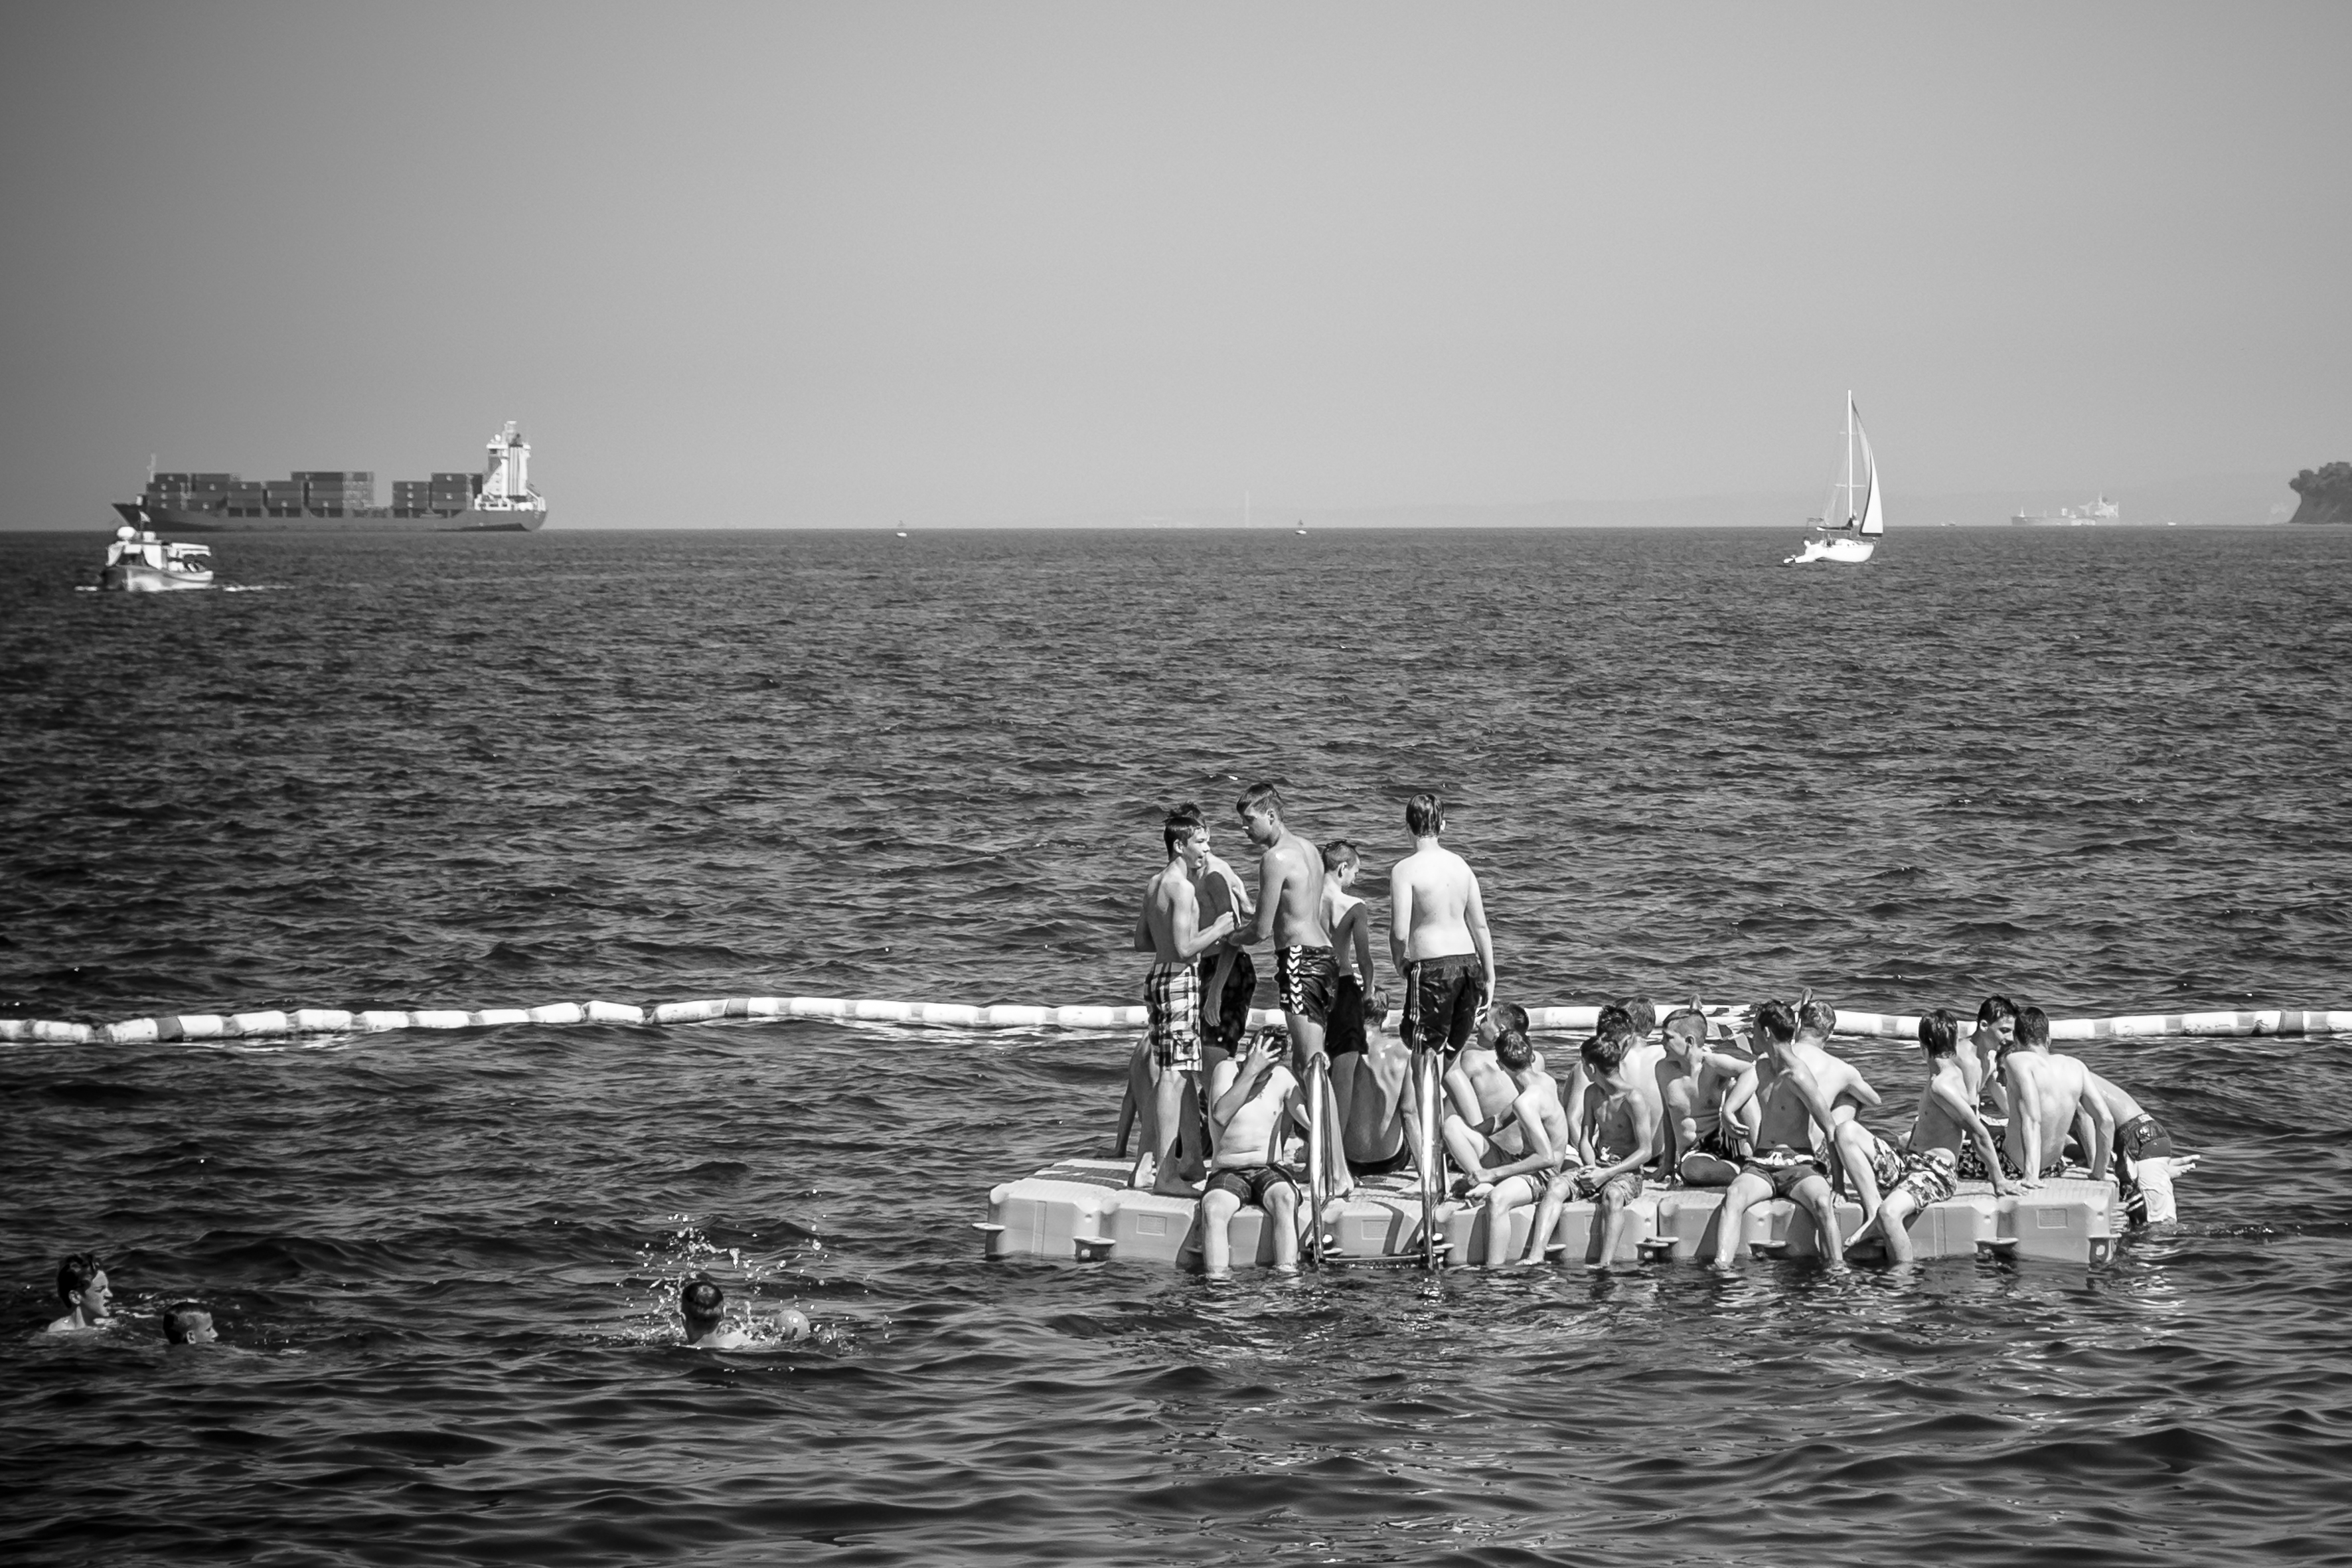
sea, coast, ocean, black and white, boat, street, urban, travel, fujifilm, vehicle, monochrome, bw, blackandwhite, blackwhite, boating, koper, ngc, fuji, watercraft, slovenia, fujixt1, fujix, noireblanc, sloveniakoper, monochrome photography